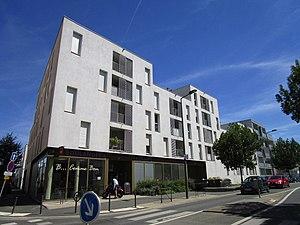
Résidence Le Petit Beauséjour au sein du quartier Monconseil, à Tours Nord. Intersection entre la rue Daniel Mayer et la rue François Giroud
Le quartier Monconseil est un quartier de la ville française de Tours, situé au nord de la Loire. Prévu pour être un écoquartier, il est en développement depuis 2007 et devrait être achevé en 2021. Situé sur une ancienne emprise agricole, le site est progressivement acquis par la mairie de Tours entre 1980 et 2002. Après le développement du quartier des Deux-Lions, la ville décide la construction d'un quartier écologique sur le secteur au milieu des années 2000. À la base prévues pour être complètement achevées en 2016, les constructions ont été retardées par la crise économique de 2008.